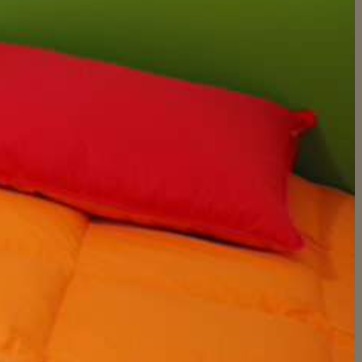
Material: fabric